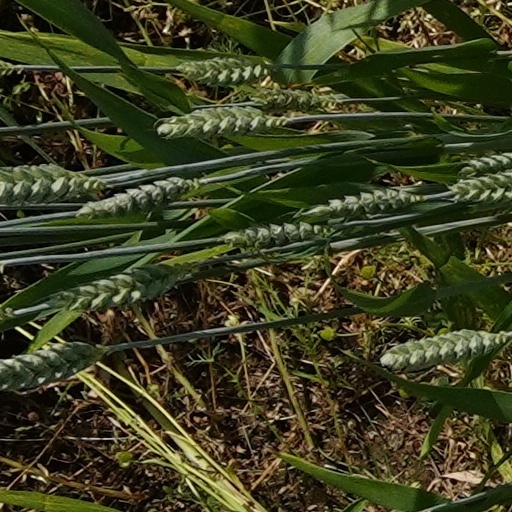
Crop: wheat